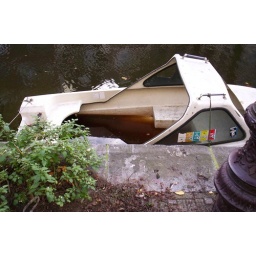
Elizabeth really liked this little, old, stagnant water filled boat along one of the canals in Amsterdam.